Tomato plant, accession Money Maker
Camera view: bottom (45 deg); turntable rotation: 180 degrees
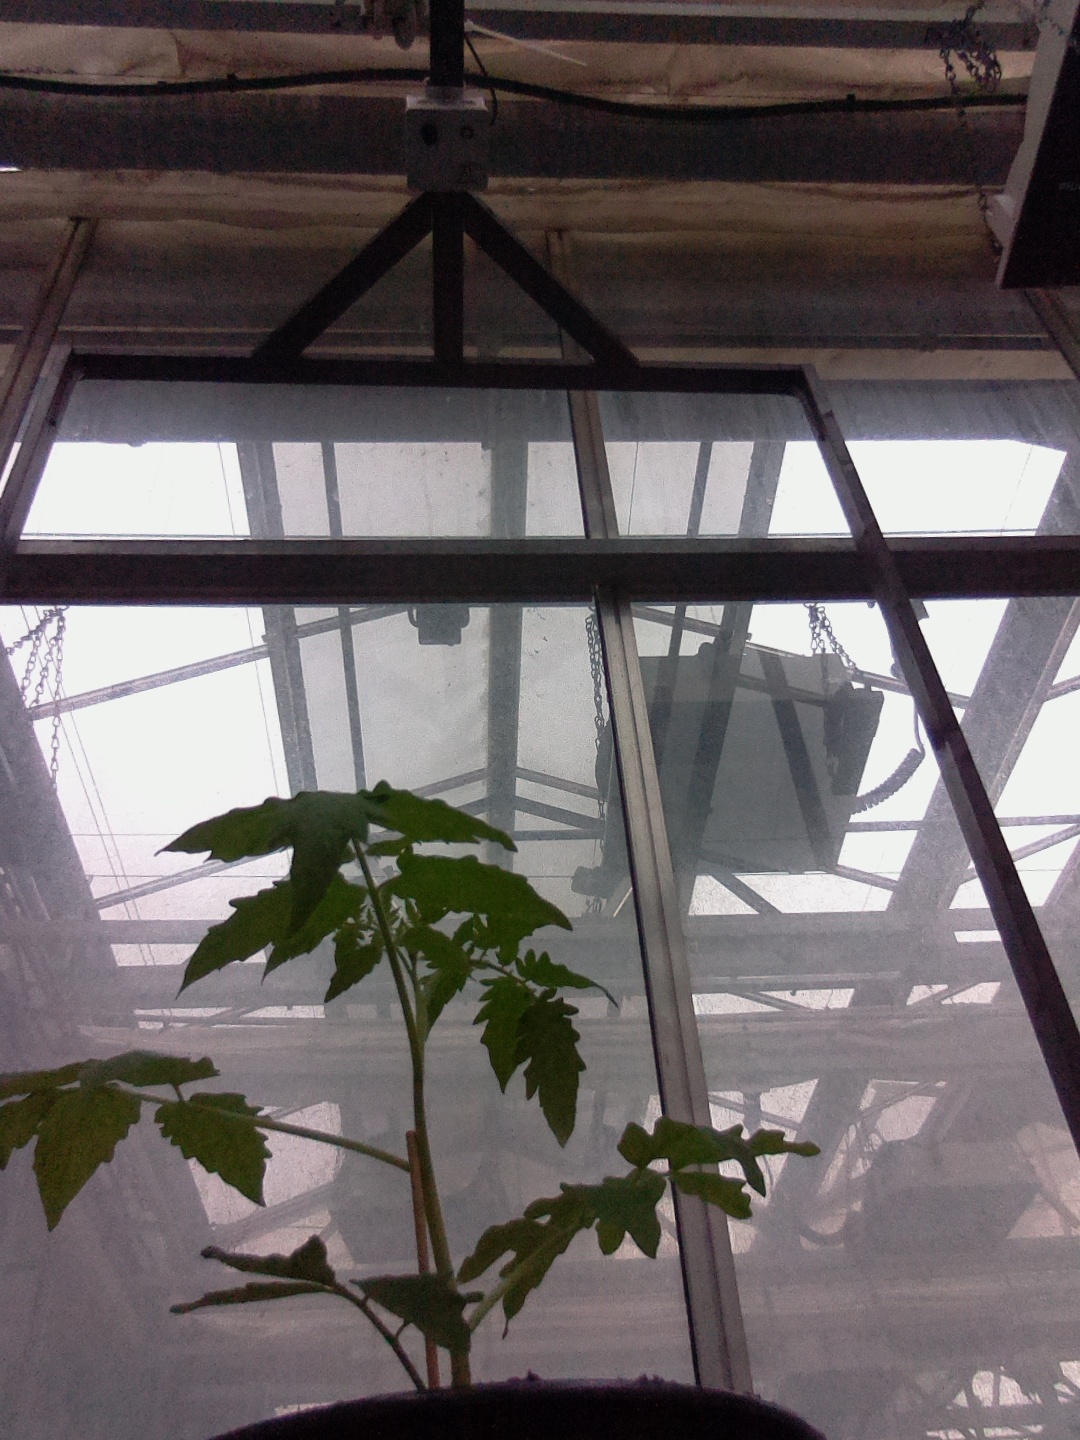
BBCH growth stage 13: 6 of true leaves visible